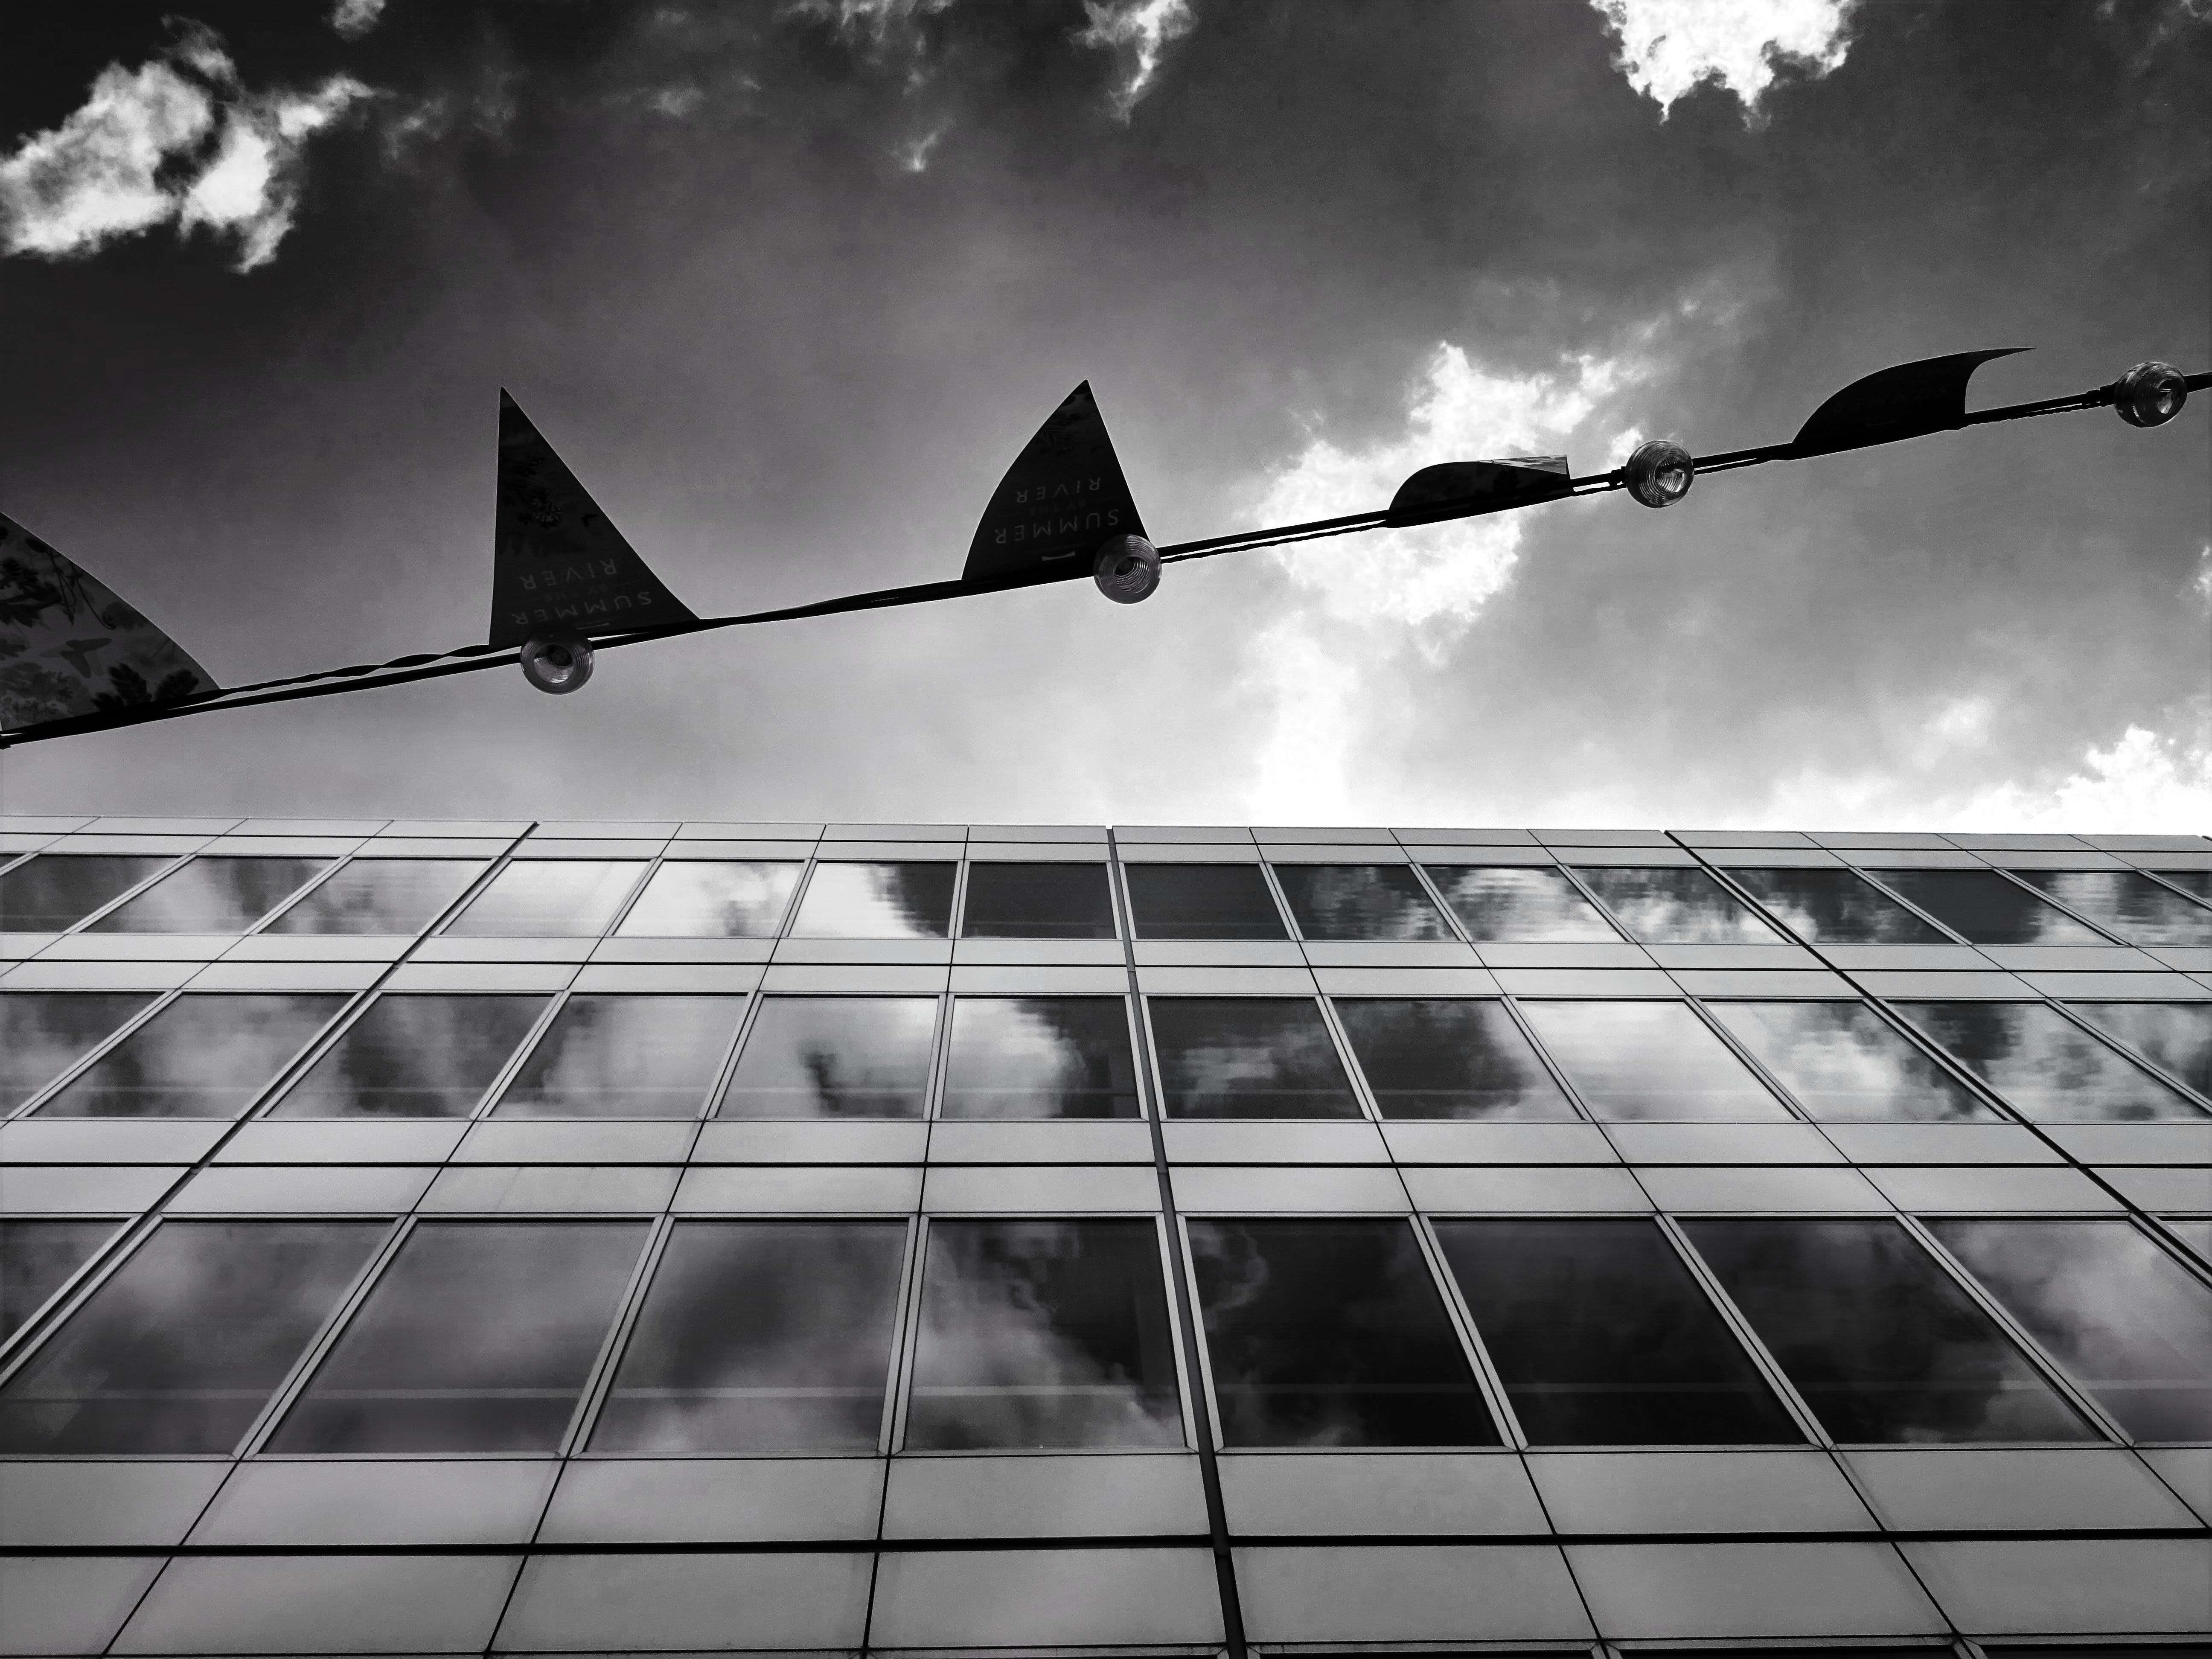
sky, white, black, black and white, monochrome photography, monochrome, architecture, cloud, reflection, line, snapshot, photography, symmetry, stock photography, meteorological phenomenon, facade, building, style, triangle, city, skyscraper, glass, parallel, Tints and shades, metal